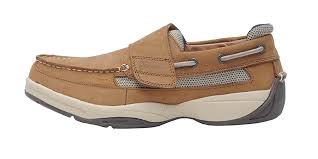
Label: Boat